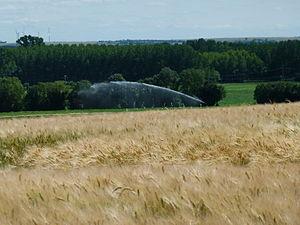
La plaine céréalière de l'Aunis et la vallée de la Gères aux portes sud-ouest de Surgères.
Surgères est une commune du Sud-Ouest de la France, située dans le département de la Charente-Maritime, en région Nouvelle-Aquitaine. Ses habitants sont appelés les Surgériens.